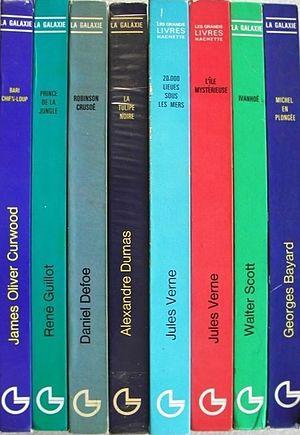
La Galaxie est une collection française de livres pour la jeunesse créée et éditée par les éditions Hachette de 1971 à 1983, destinée aux préadolescents.